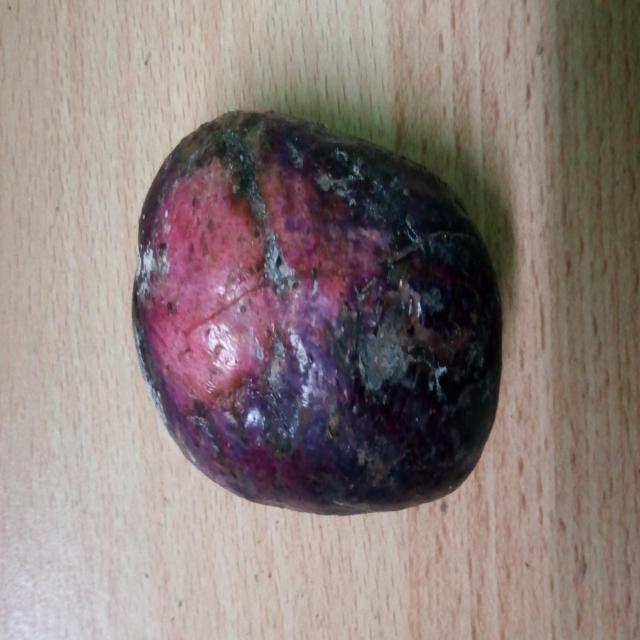
Plum grade: bruised